Nils Olaf Hovdenak

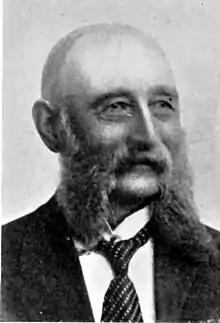
Nils Olaf Hovdenak

Nils Olaf Hovdenak (8 January 1854 – 21 July 1942) was a Norwegian politician for the Conservative Party. He was Minister of Labour 1912–1913. Hovdenak was an engineer by profession.